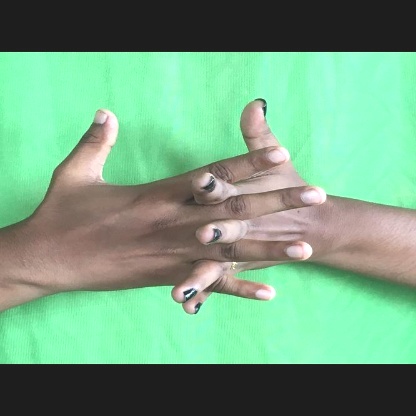
Mudra: Karkatta